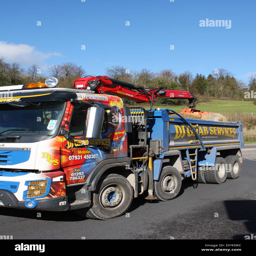
a truck traveling around a roundabout